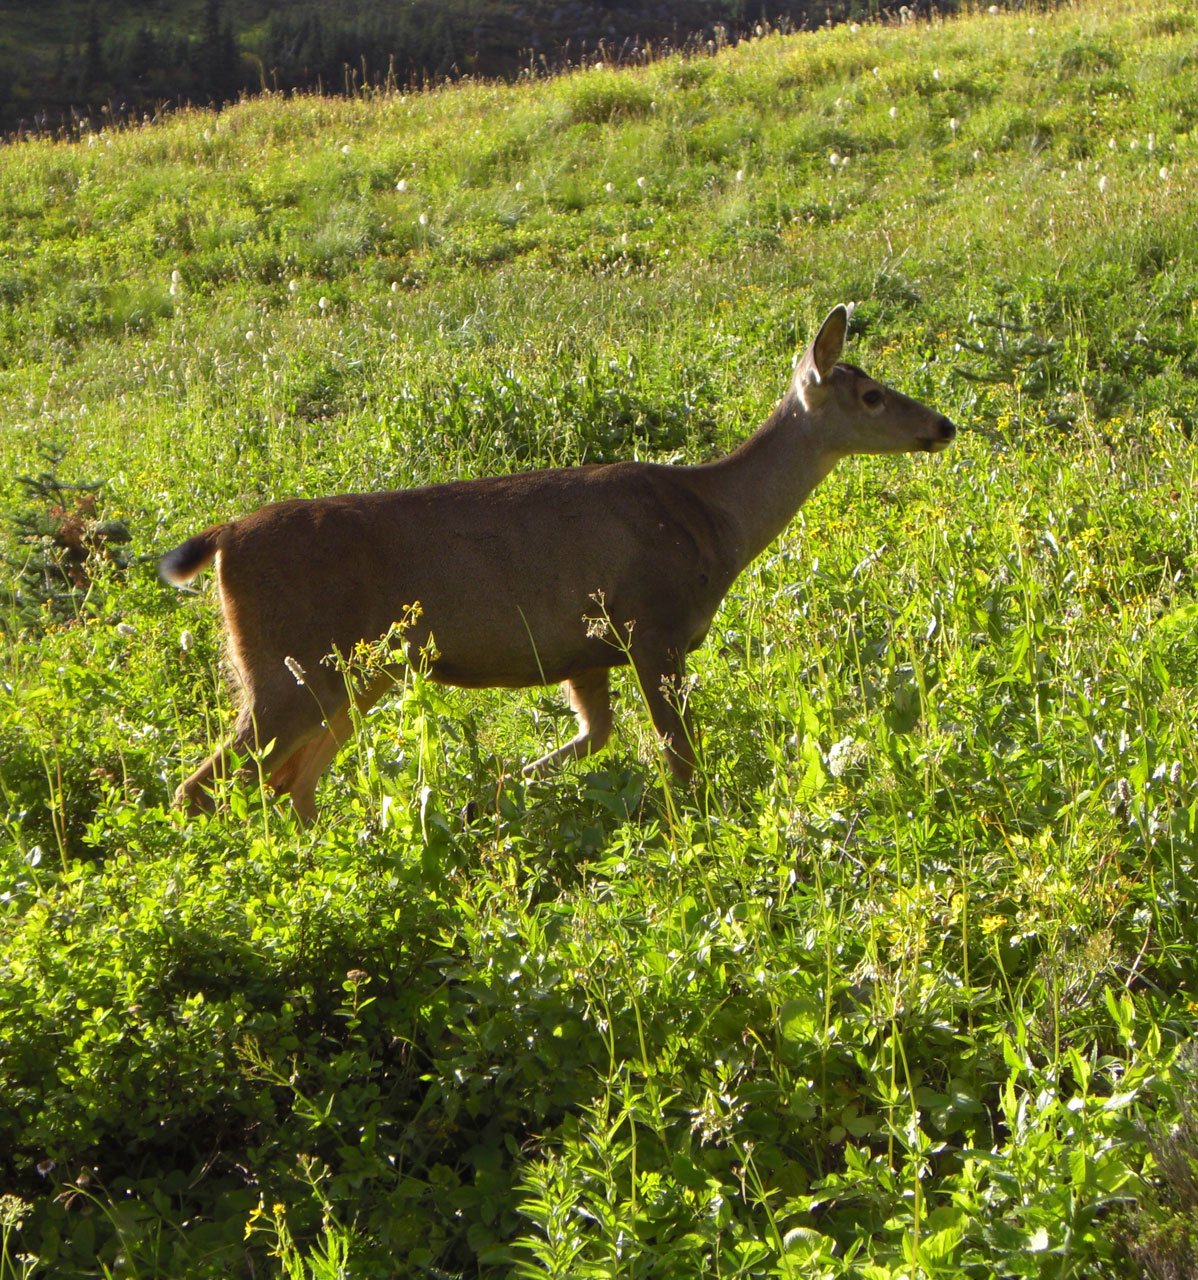
grass, mountain, field, meadow, prairie, wildlife, deer, paradise, pasture, grazing, park, mammal, fauna, fawn, doe, grassland, mount, buck, rainier, white tailed deer